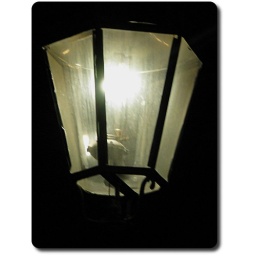
A gas lamp on a Agricola street in Warsaw